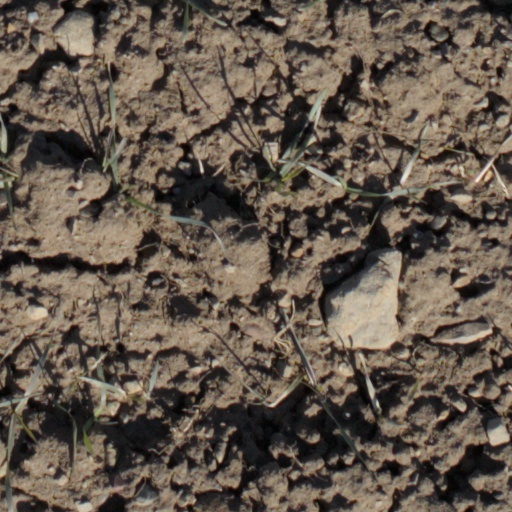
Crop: wheat